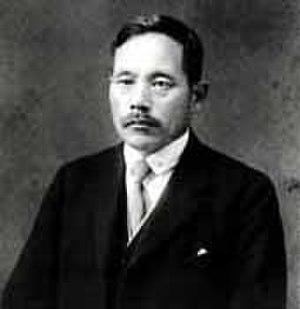
La Sōka Gakkai est un mouvement bouddhiste moderne fondé en 1930 au Japon par Tsunesaburo Makiguchi et Jōsei Toda, en tant que branche laïque de l'école Nichiren Shōshū.